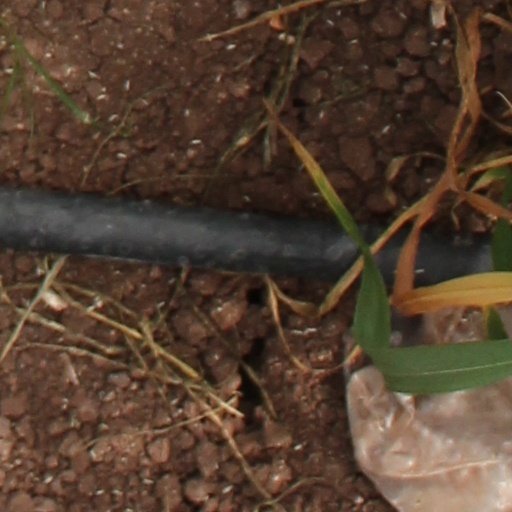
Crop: wheat